Røros Line

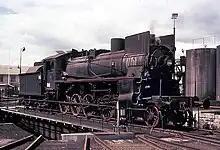
Class 26c standard-gauge steam locomotive at Hamar Station

The standard gauge line from Oslo to Hamar was extended to Otta by 1896. Parliament approved the Dovre Line in 1908, which would see this line extended across Dovrefjell to Støren and onward to Trondheim. The Dovre Line would become the new main train line from Oslo to Trondheim and relegating the Røros Line to a secondary service. Meeting in Støren, the Trondhjem–Støren Line would therefore need to be upgraded to meet the higher standard. This involved a major upgrade to Trondheim Central Station, and installing dual gauge to Støren. The latter was taken into use on 3 September 1919 and remained in place to 14 September 1921, after which it only had standard gauge operations. The section became part of the Dovre Line with its opening on 17 September.